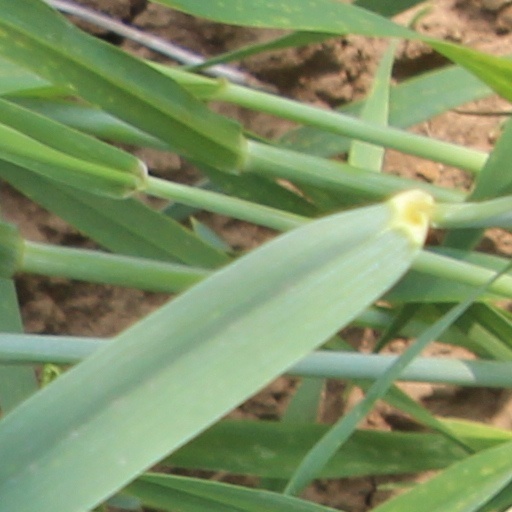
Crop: wheat